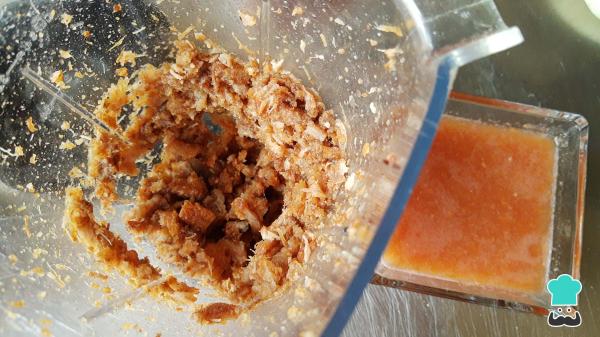
Ahora prepara el chicharrón. Primero, licua el jitomate, la cebolla y el chile verde; reserva. Con tu chicharrón de cerdo listo procede a molerlo, utiliza un procesador de alimentos o una licuadora, muele hasta obtener una pasta. Luego, agrega la salsa que licuaste primero y mezcla para que se integren todos los ingredientes.